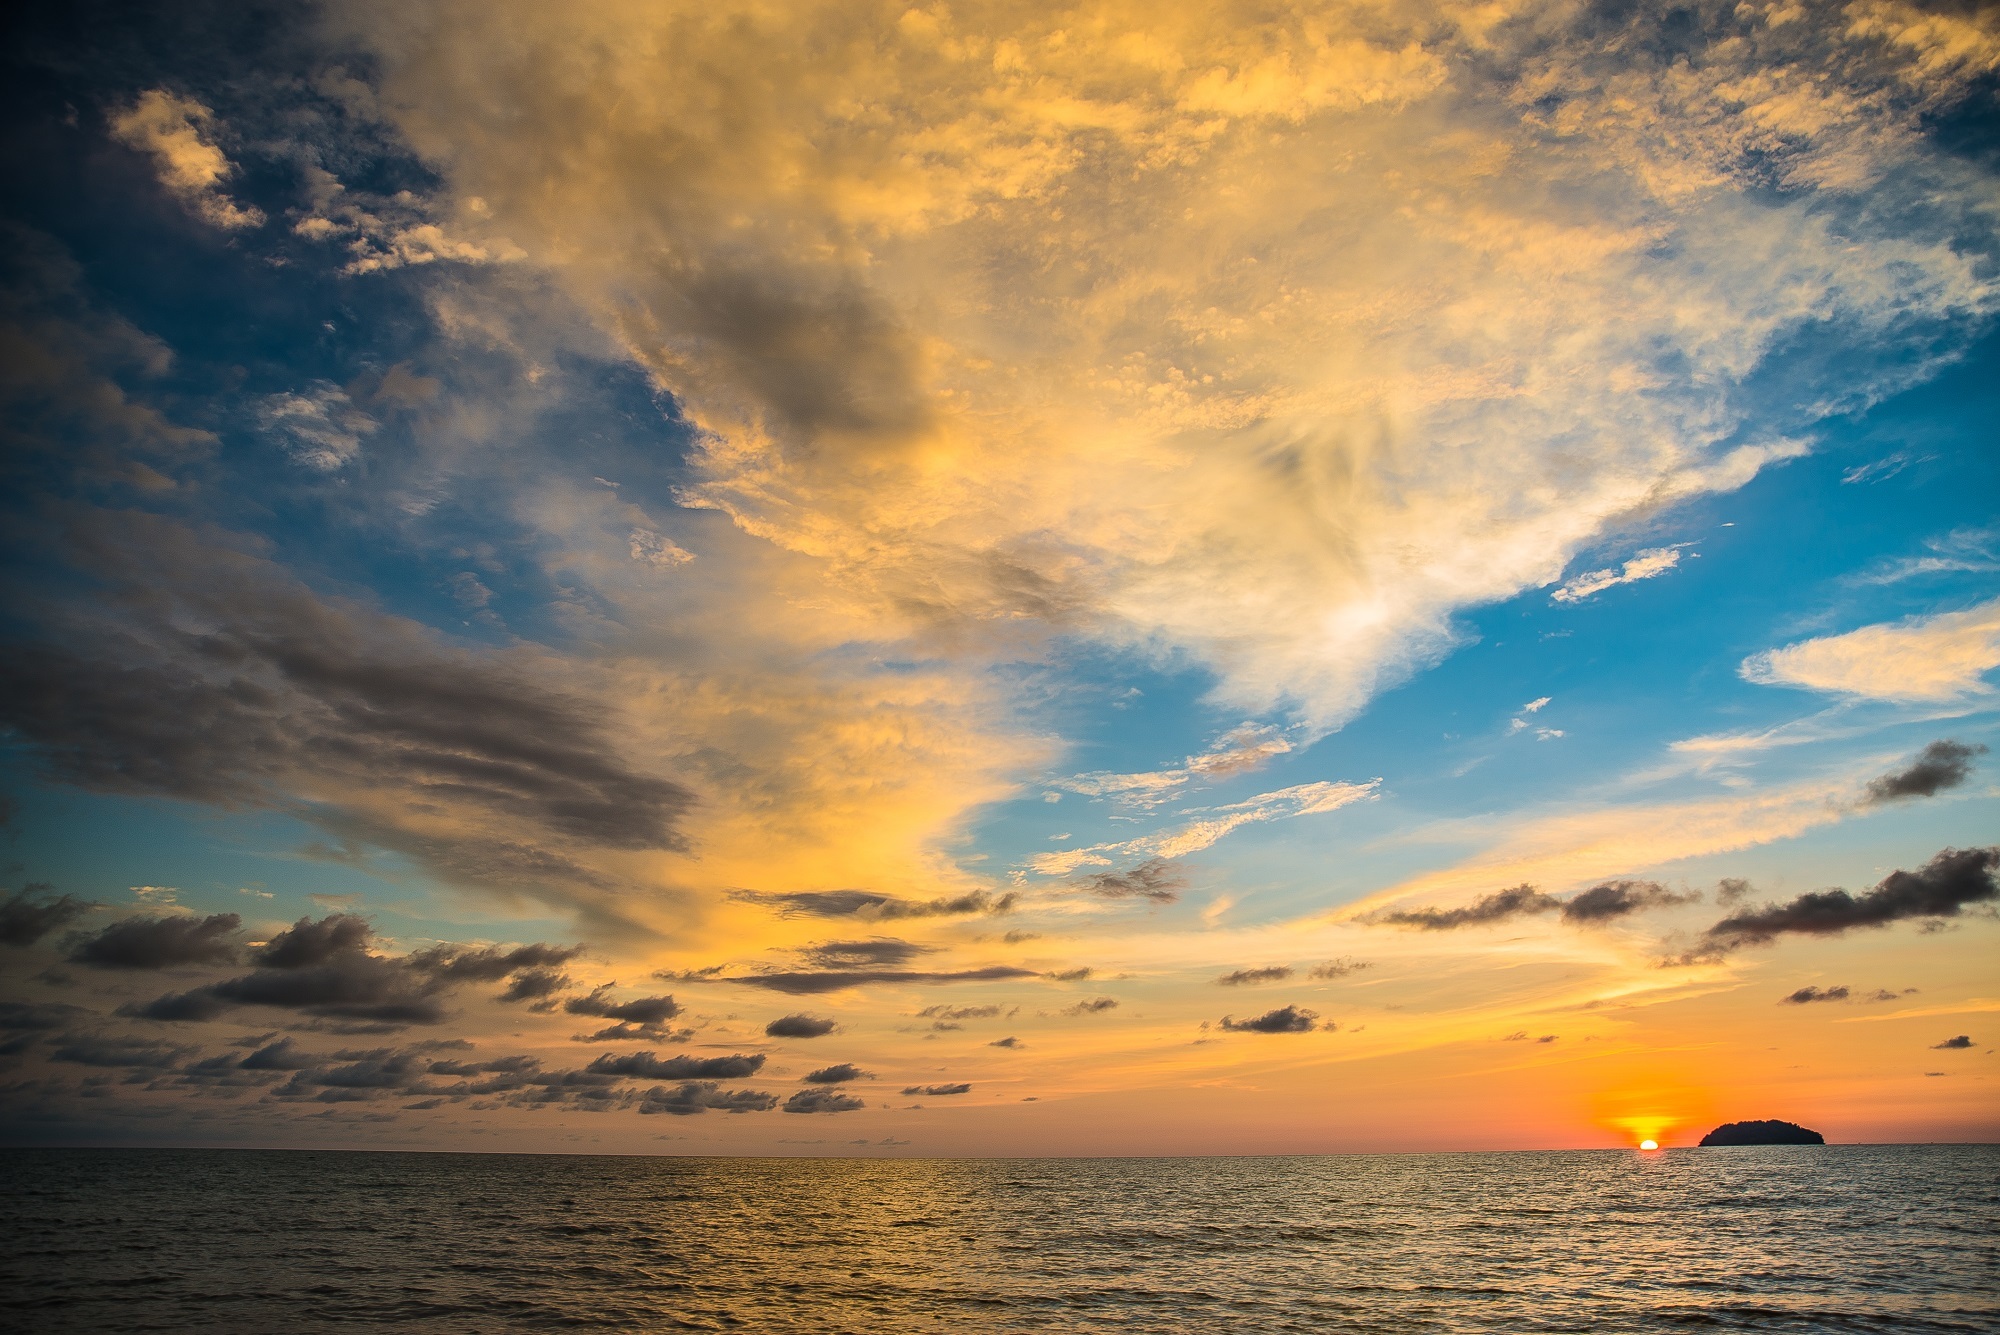
beach, landscape, sea, coast, water, ocean, horizon, cloud, sky, sun, sunrise, sunset, sunlight, morning, shore, wave, dawn, atmosphere, panorama, coastline, dusk, evening, twilight, orange, reflection, seascape, colorful, waves, clouds, colors, orb, afterglow, meteorological phenomenon, wind wave, red sky at morning